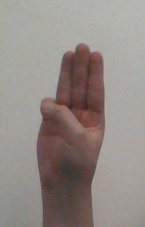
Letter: thaa